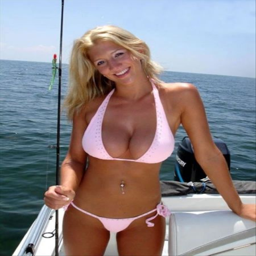
even the girls are hotter and it 's not just the weather